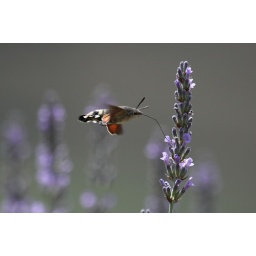
One very cute little specimen flying in the garden and having a feast on the lavender